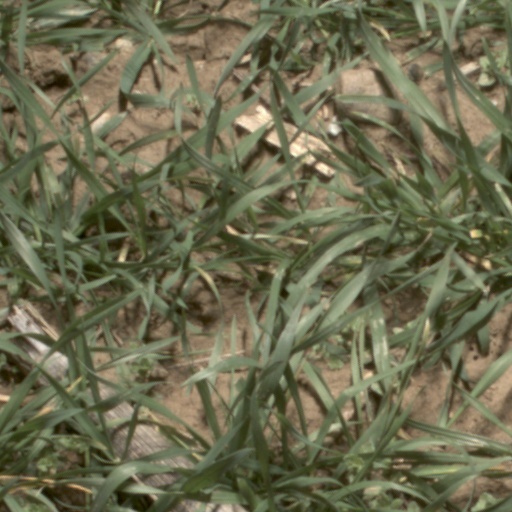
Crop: wheat